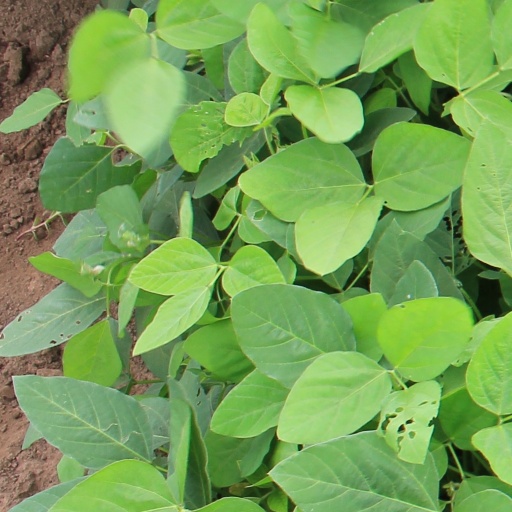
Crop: soybean